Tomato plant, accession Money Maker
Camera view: tilt-top (135 deg); turntable rotation: 270 degrees
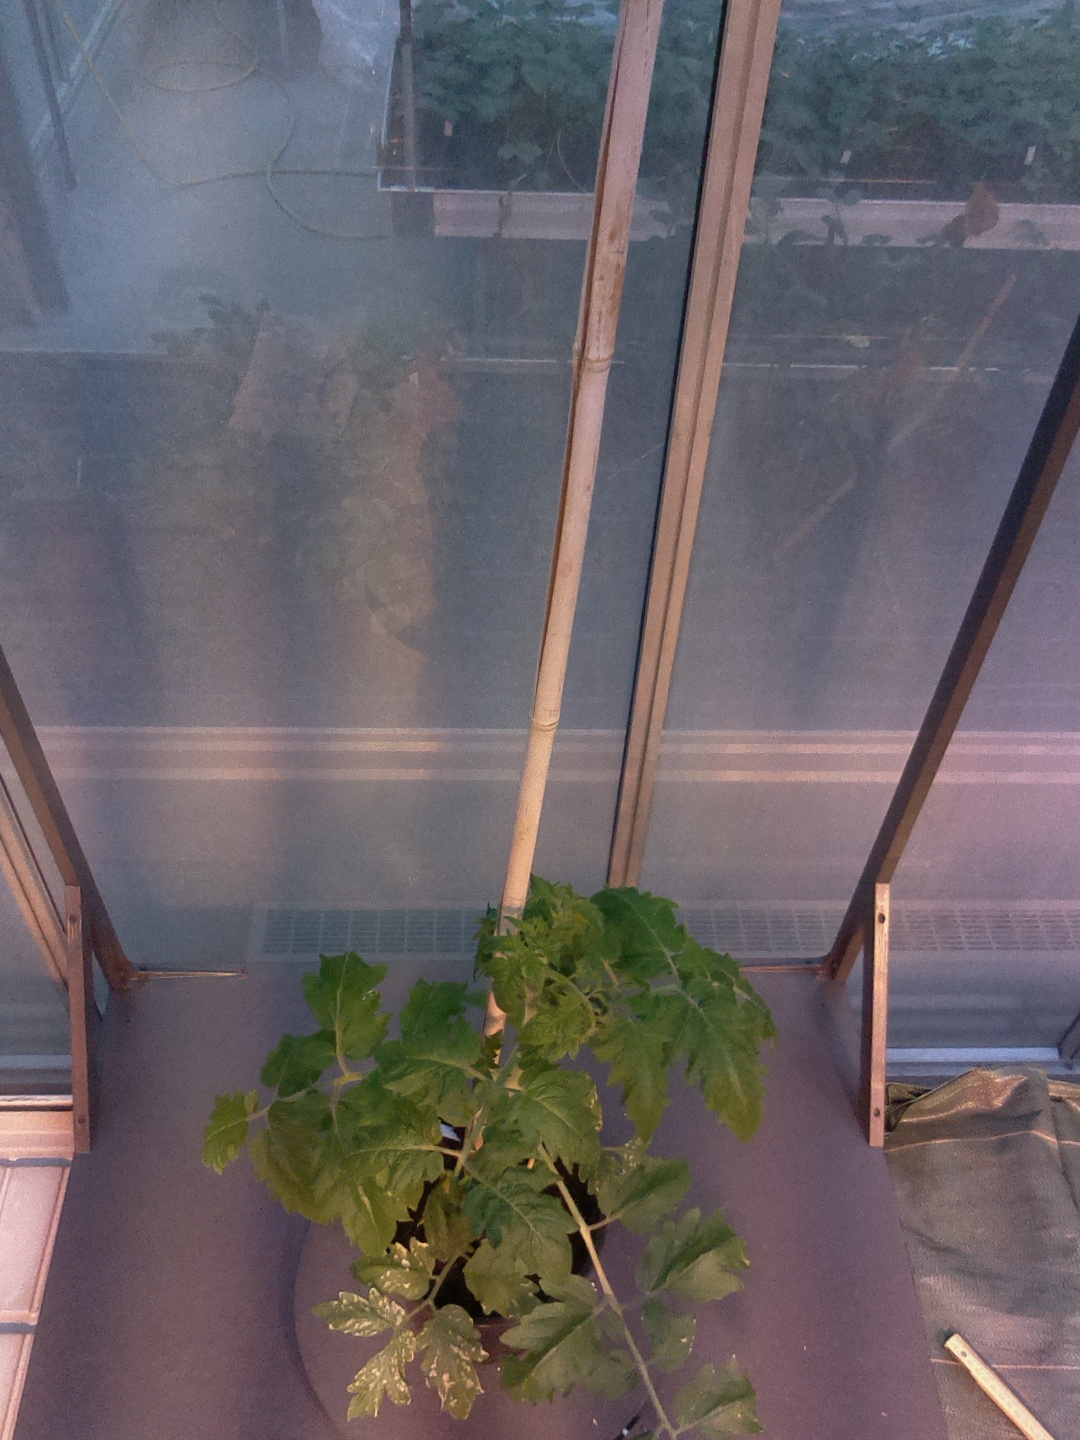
BBCH growth stage 53: 3 inflorescences visible